Cariwest

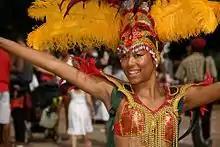
Cariwest Parade 2013

The "mas" in "mas band" is short for masquerade. Carnival mas bands originated in Trinidad and Tobago and are equivalent to the North American parade "floats". Every year, Cariwest hosts a parade in downtown Edmonton where the streets are filled with people in colourful costumes dancing to the beat of Caribbean music.